John Bostock (physician)

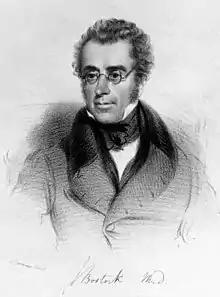
John Bostock c. 1836

John Bostock, Jr. FRS (baptised 29 June 1773, died 6 August 1846) was an English physician, scientist and geologist from Liverpool.